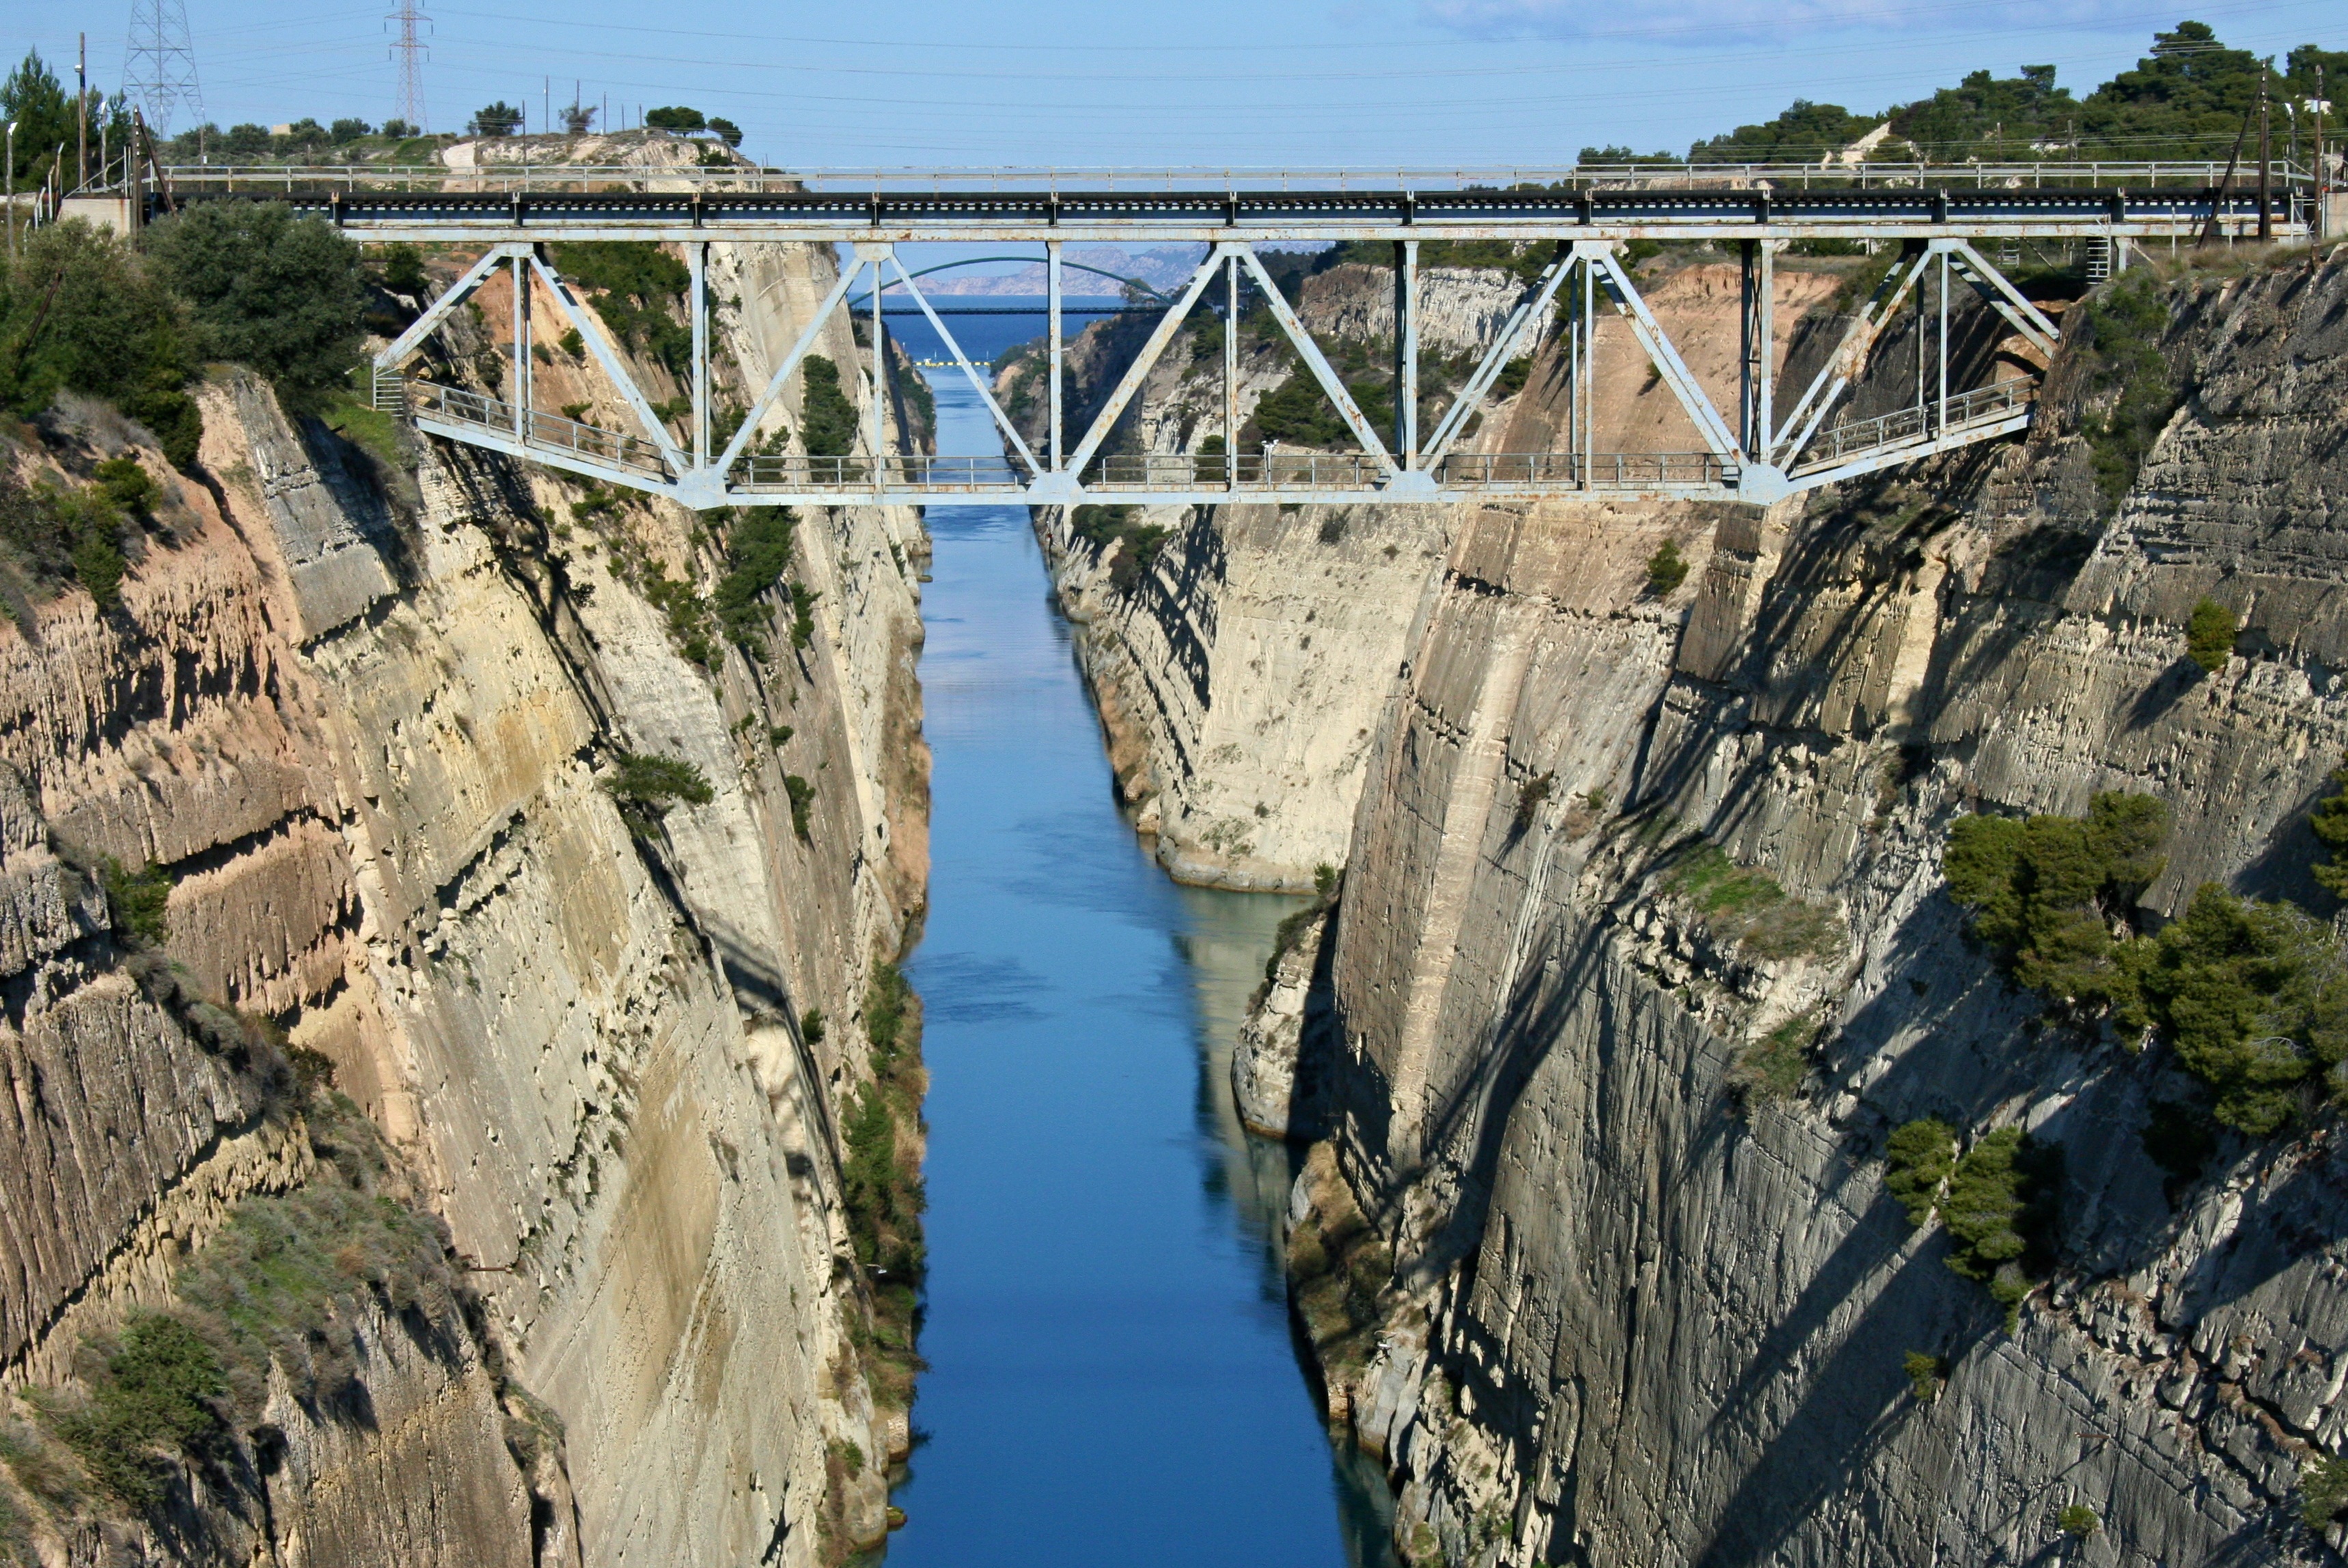
bridge, river, canal, suspension bridge, dam, reservoir, waterway, infrastructure, greece, aqueduct, arch bridge, corinth, devil's bridge, nonbuilding structure, korinth, the corinth canal, korinth canal